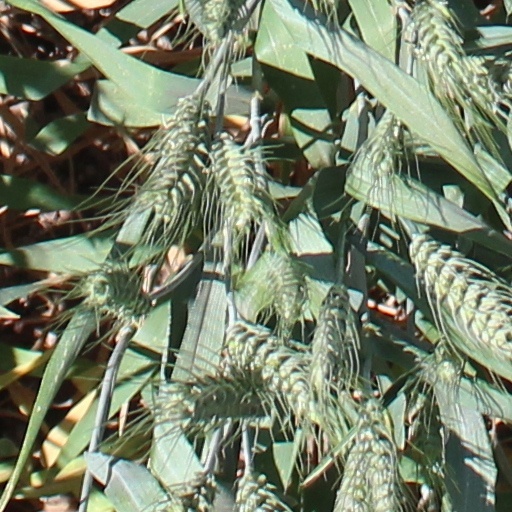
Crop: wheat